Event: Nepal Earthquake
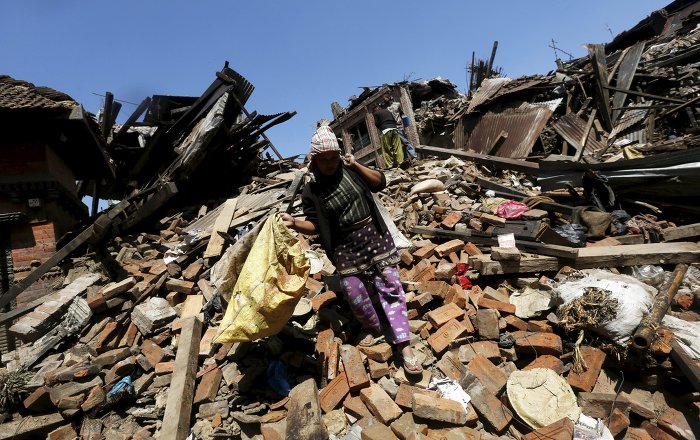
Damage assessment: damage